Darryl Richard (American football)

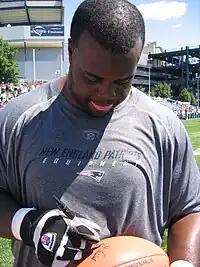
Richard with the New England Patriots in 2010

Darryl Richard II (born June 17, 1986) is an American former professional football defensive tackle. He was selected by the New England Patriots in the seventh round of the 2009 NFL draft. He played college football at Georgia Tech.